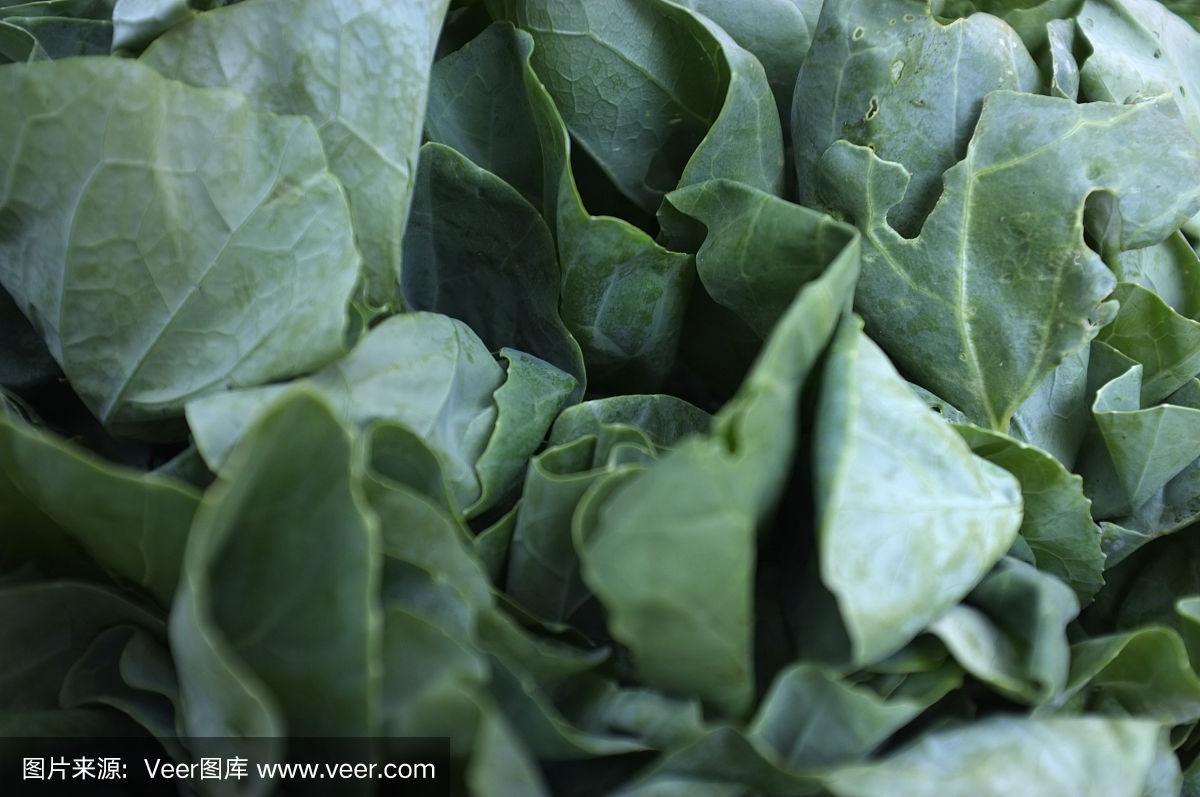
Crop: unknown
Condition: cabbage